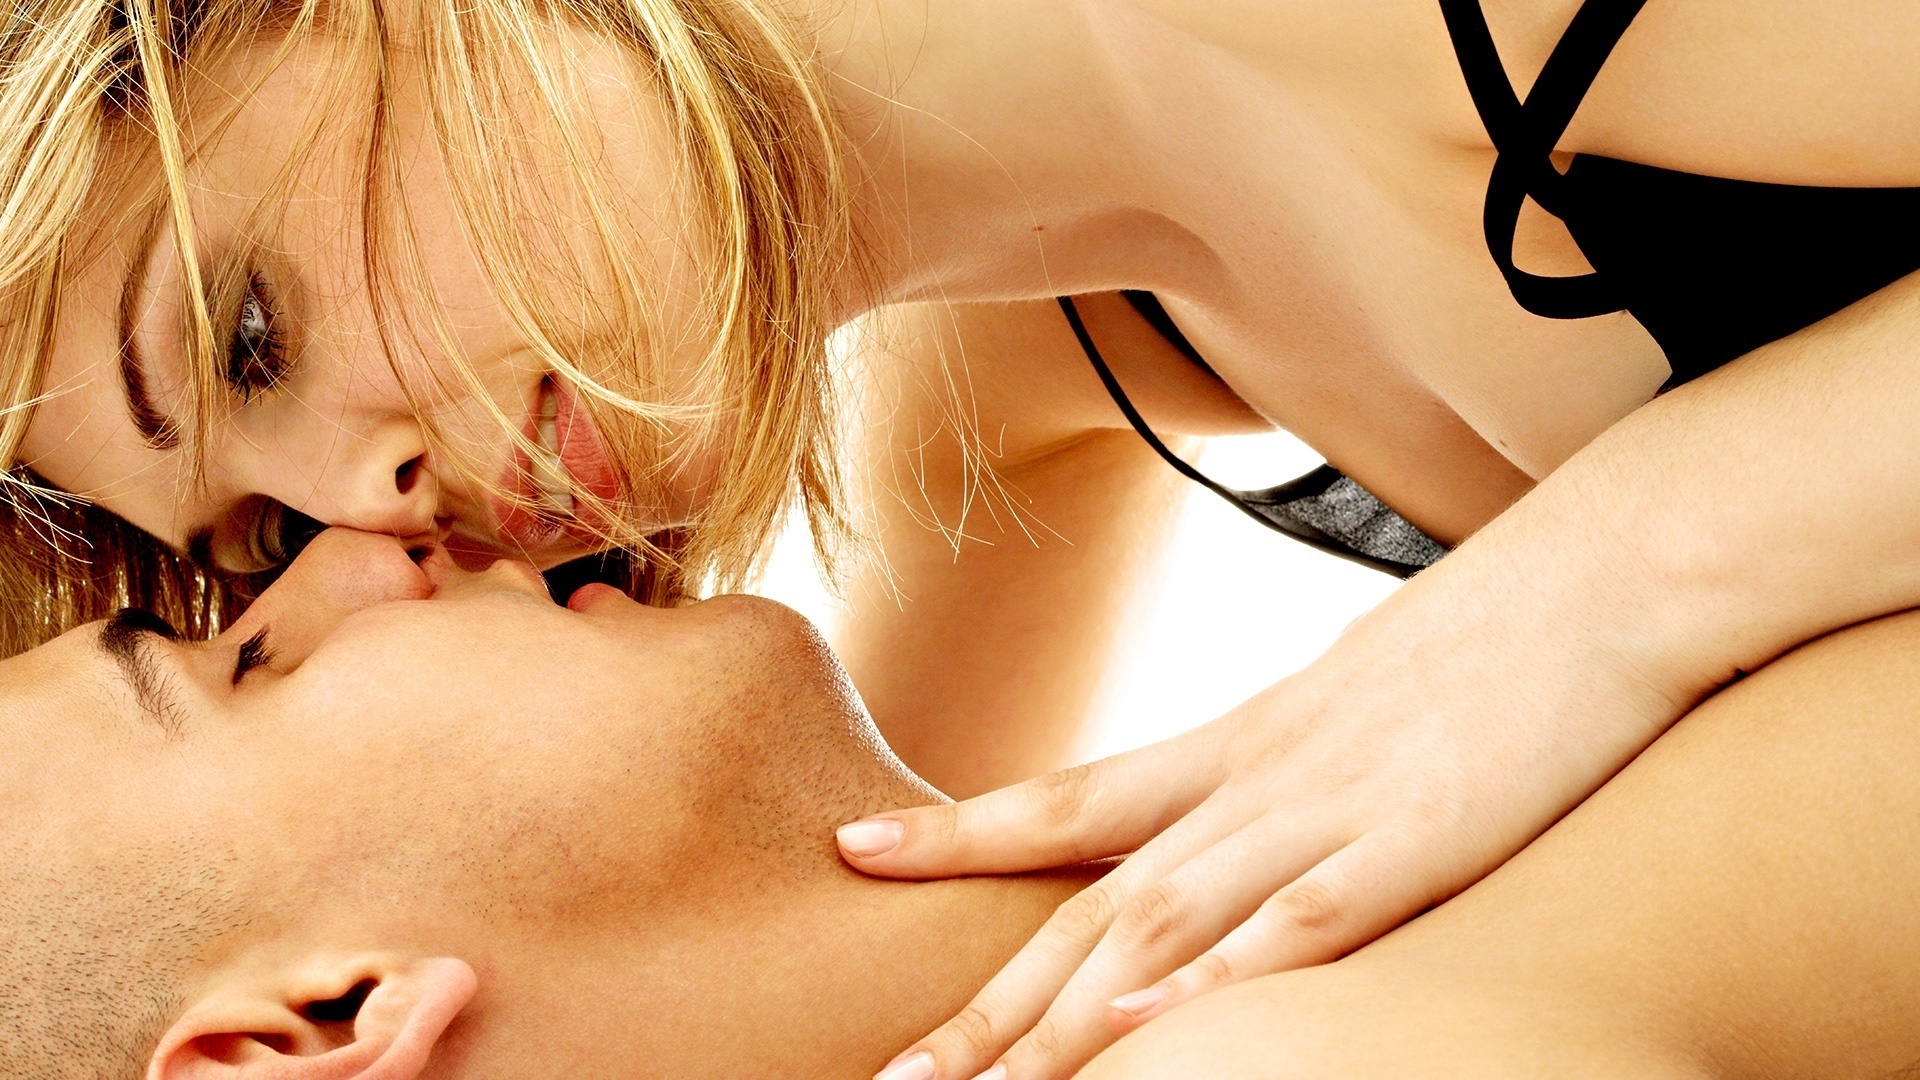
woman, blond, skin, beauty, close up, neck, mouth, hand, eyelash, finger, long hair, throat, flesh, black hair